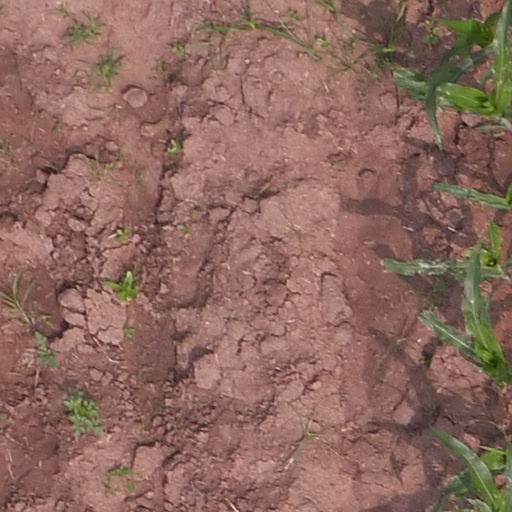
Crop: maize; corn